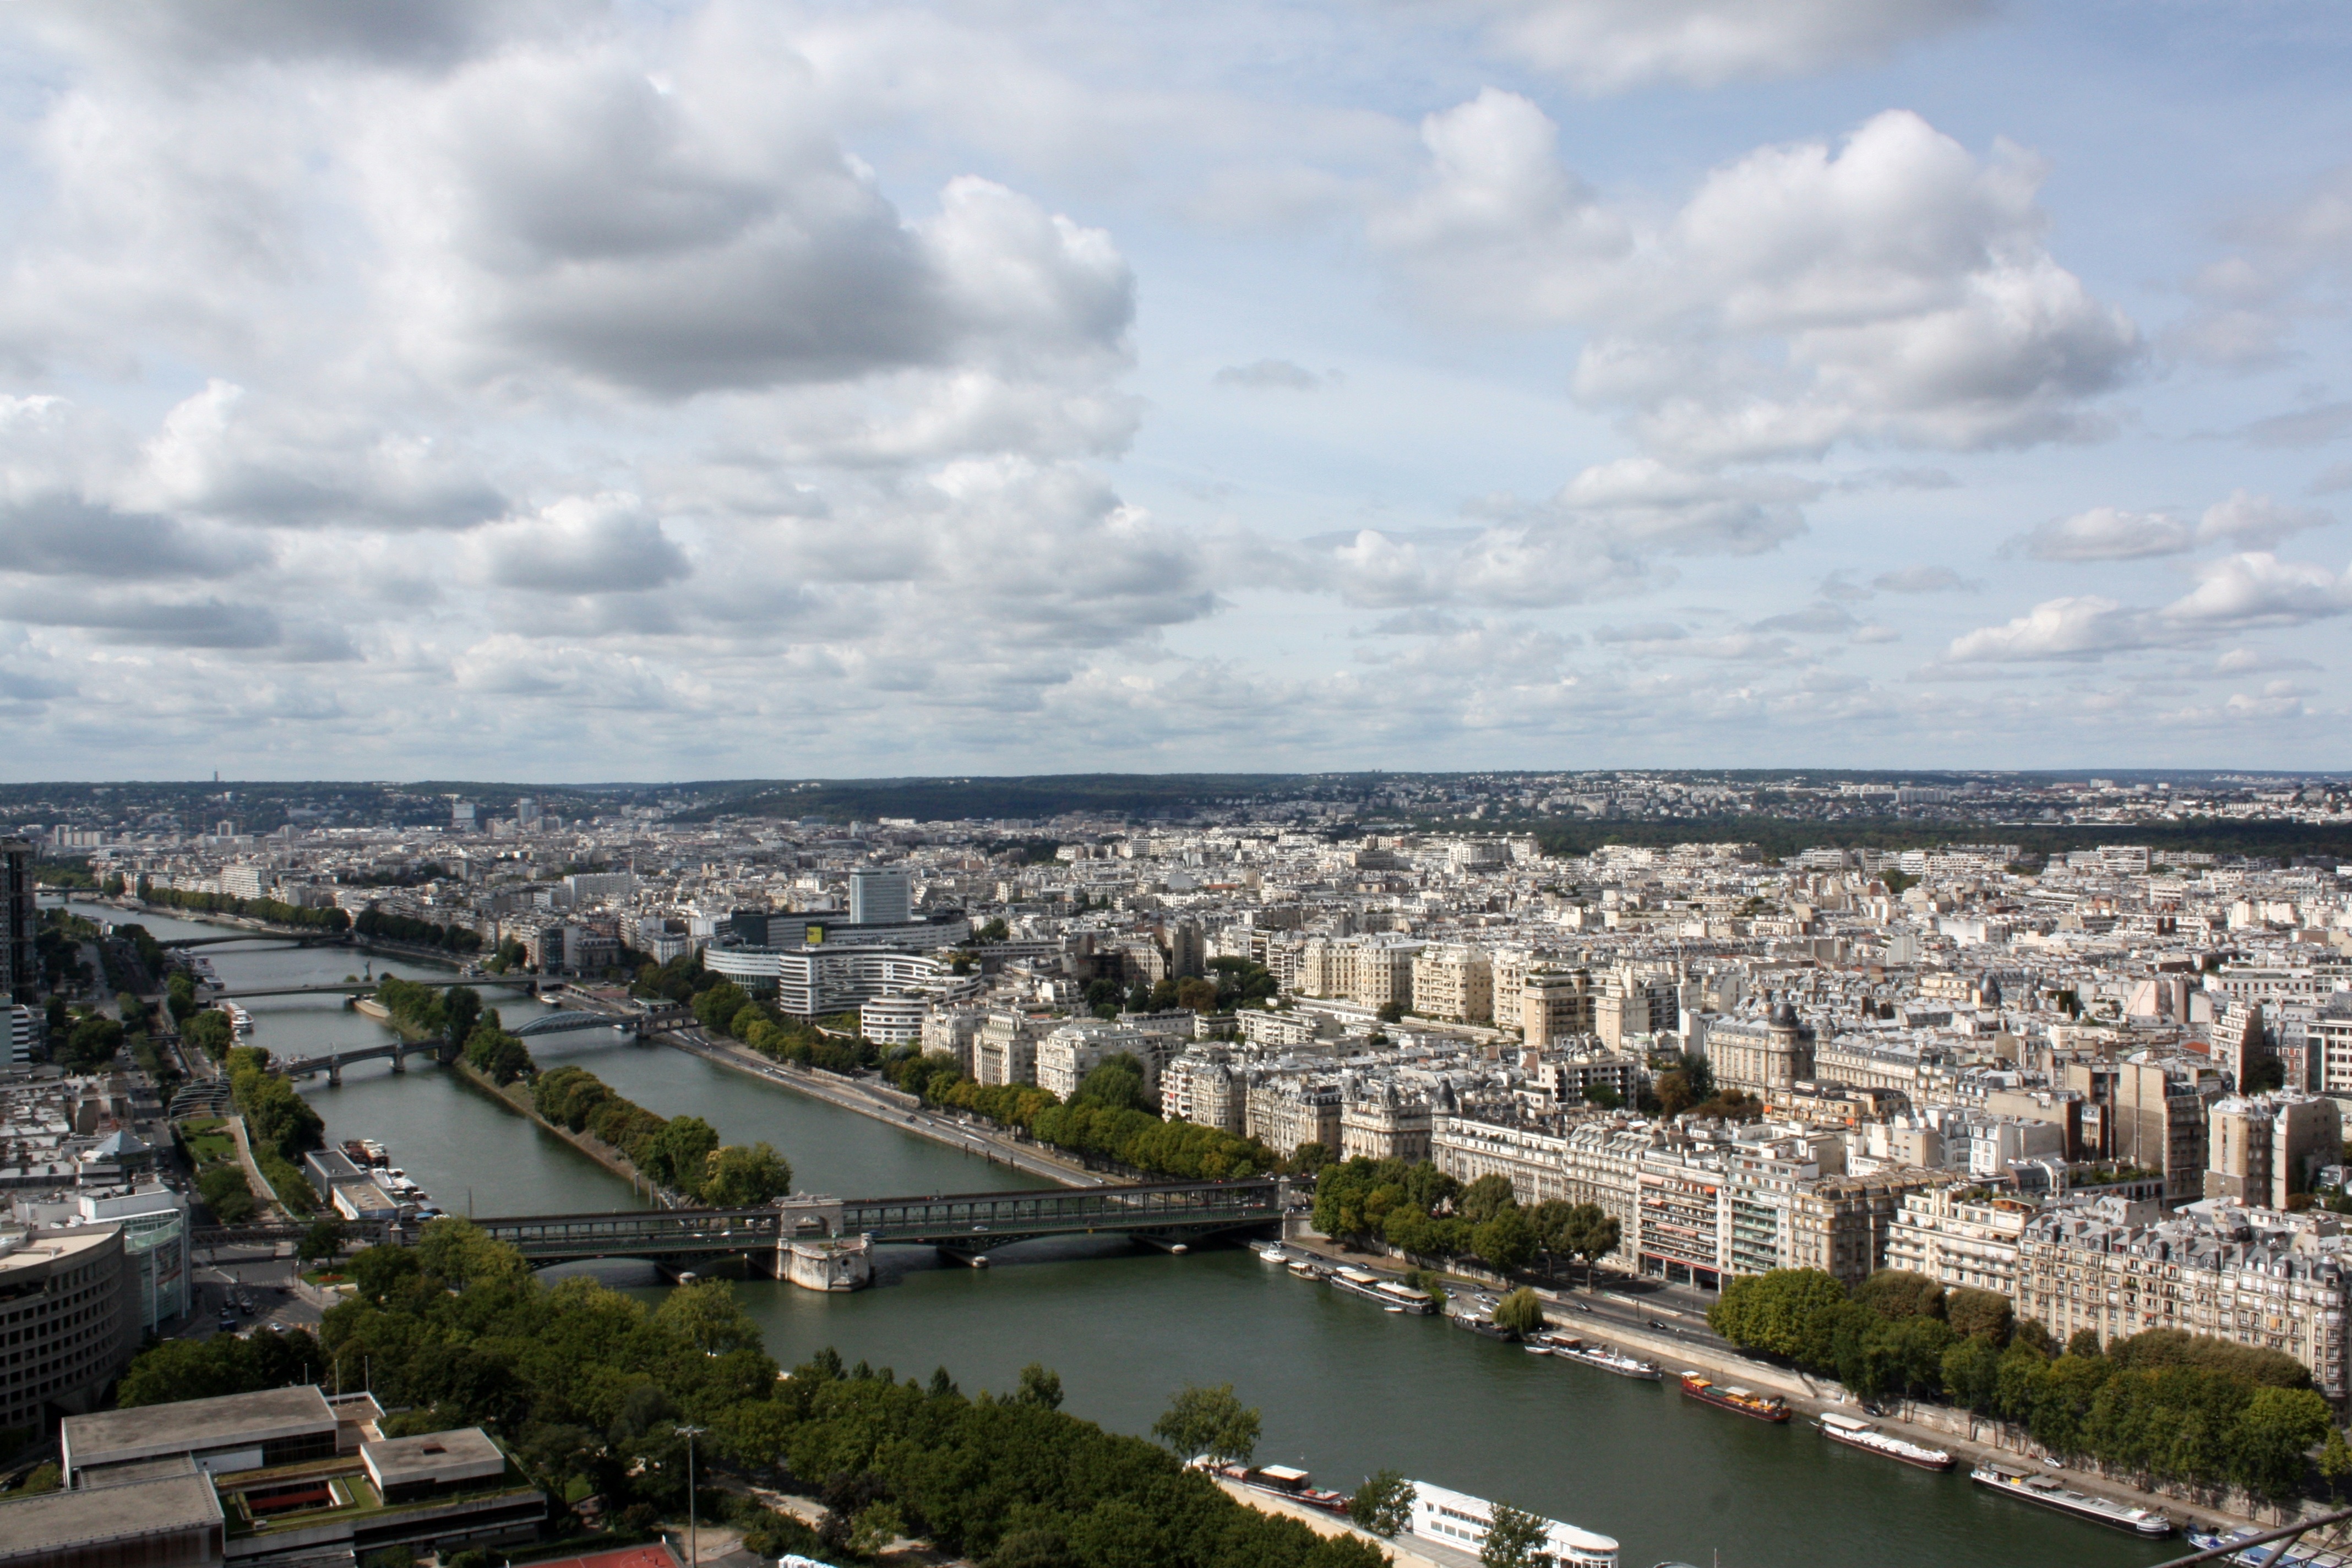
sea, coast, skyline, photography, view, city, paris, river, cityscape, panorama, tourism, waterway, tour, bird's eye view, aerial photography, the river seine, residential area, human settlement, the capital of france